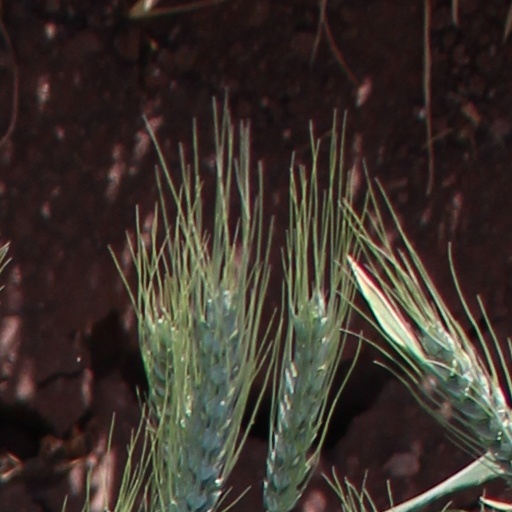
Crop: wheat